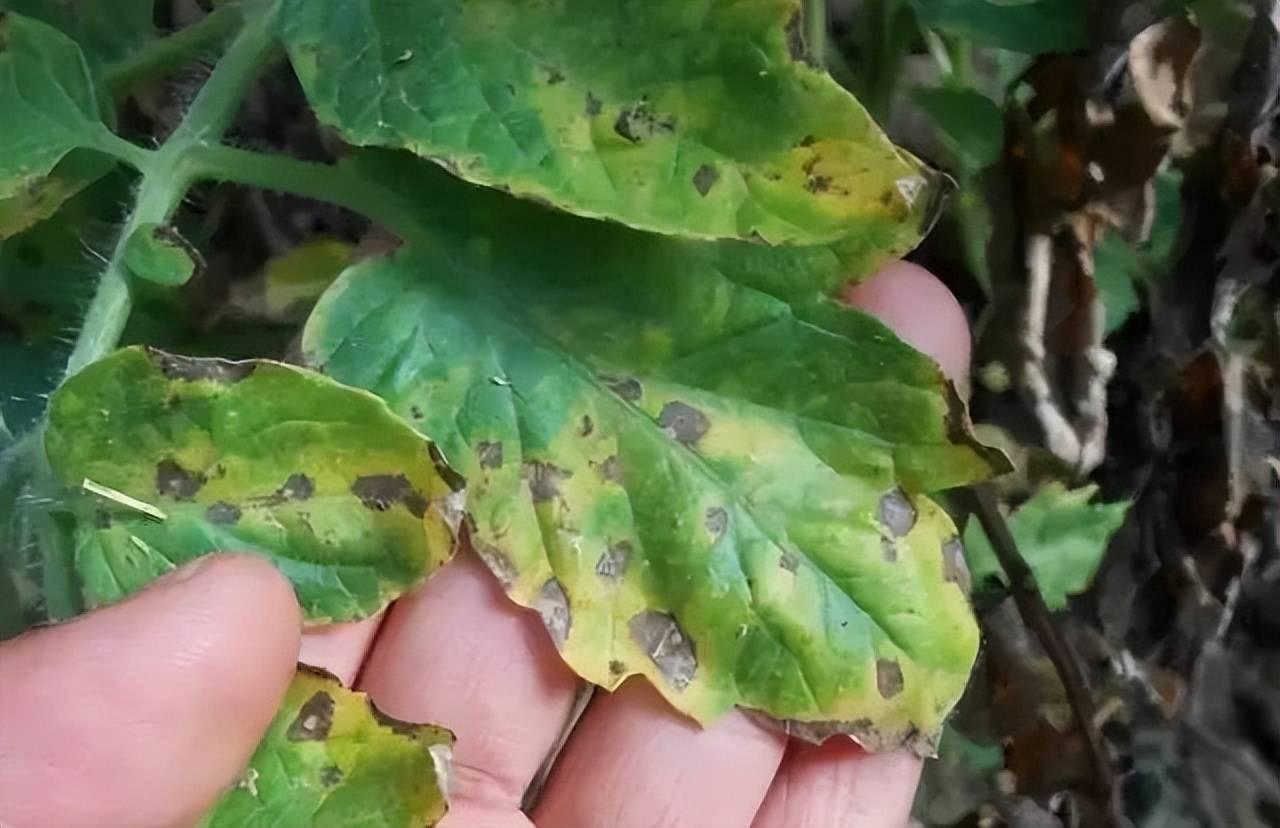
Plant: Tomato
Disease: tomato early blight